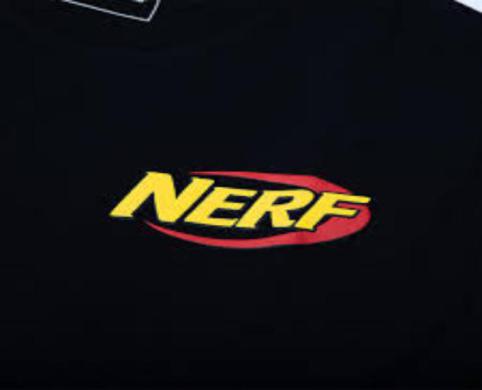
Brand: nerf
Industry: Leisure